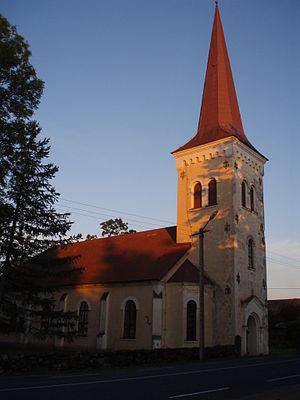
La commune de Kõpu est une municipalité rurale d'Estonie située dans la partie occidentale de la région de Viljandi. Elle s'étend sur une superficie de 258,78 km². Elle a 681 habitants. Elle se trouve à 70 km de Pärnu et à 185 km de la capitale Tallinn.